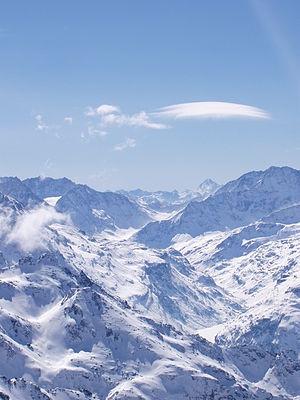
Altocumulus lenticulaire au-dessus des Alpes suisses. La photo a été prise du sommet du Mont Fort. À gauche du lenticulaire, on observe des cumulus fractus marquant un rotor.
Un cirrocumulus lenticularis est une des espèces du genre cirrocumulus. L'espèce lenticularis peut également se retrouver dans d'autres familles de nuages, dont l'altocumulus lenticularis, à altitude moyenne de la tropopause, et le stratocumulus lenticularis à basse altitude, selon le niveau où se produit le ressaut dans l'atmosphère ou l'onde orographique à leur source.